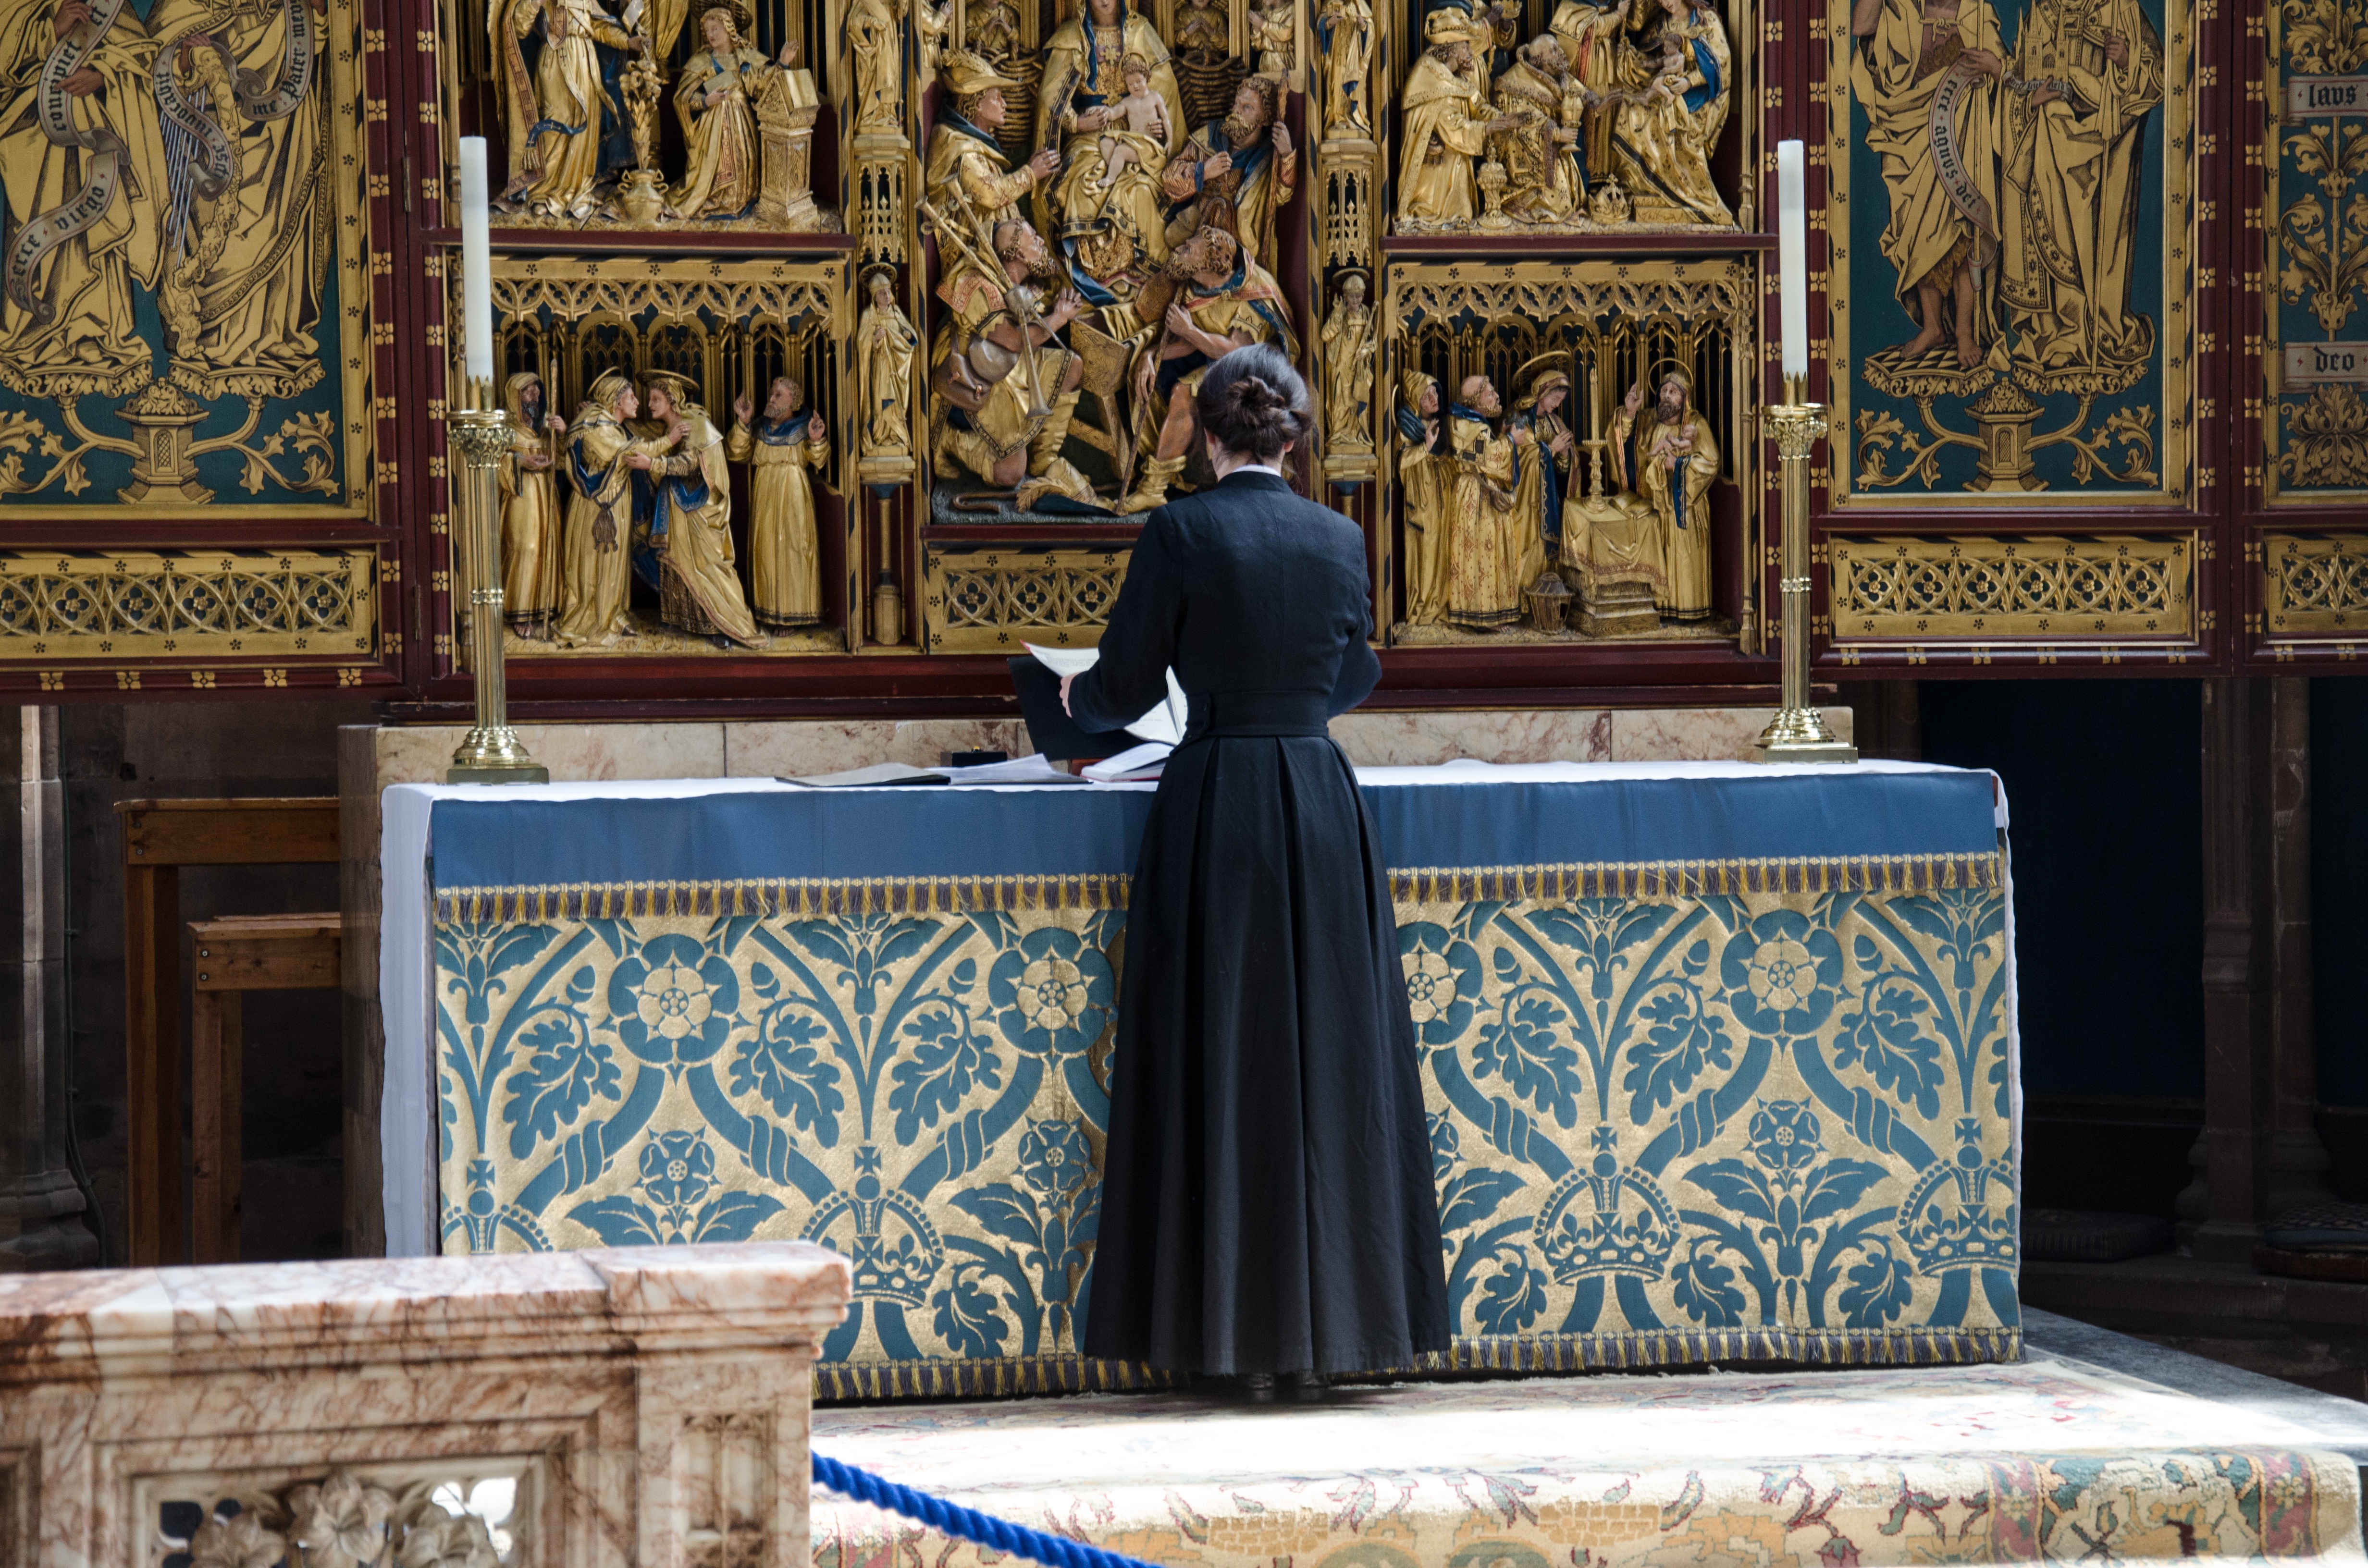
female, cathedral, england, art, altar, staffordshire, lichfield, church service, anglican church, female pastor, reverend